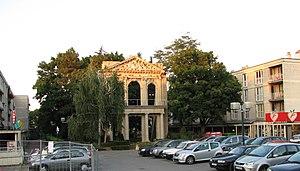
Fronton de l'ancien château de Beauregard à La Celle-Saint-Cloud dans les Yvelines
Cet article recense les sites protégés des Yvelines, en France.
Le château de Beauregard est un ancien château qui était situé sur les hauts de La Celle-Saint-Cloud dans le département des Yvelines, sur une colline qui sépare aujourd'hui la Celle-Saint-Cloud de la commune du Chesnay, à plus de 160 mètres d'altitude.